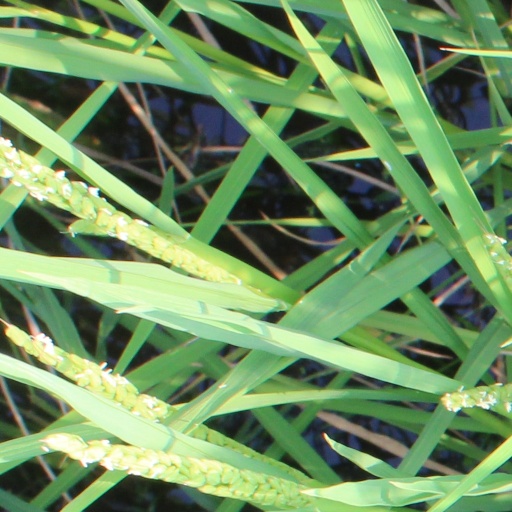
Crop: rice